Wasawasa

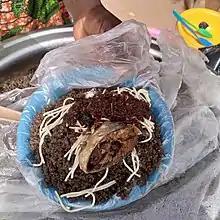

It provides carbohydrates and proteins to the body.